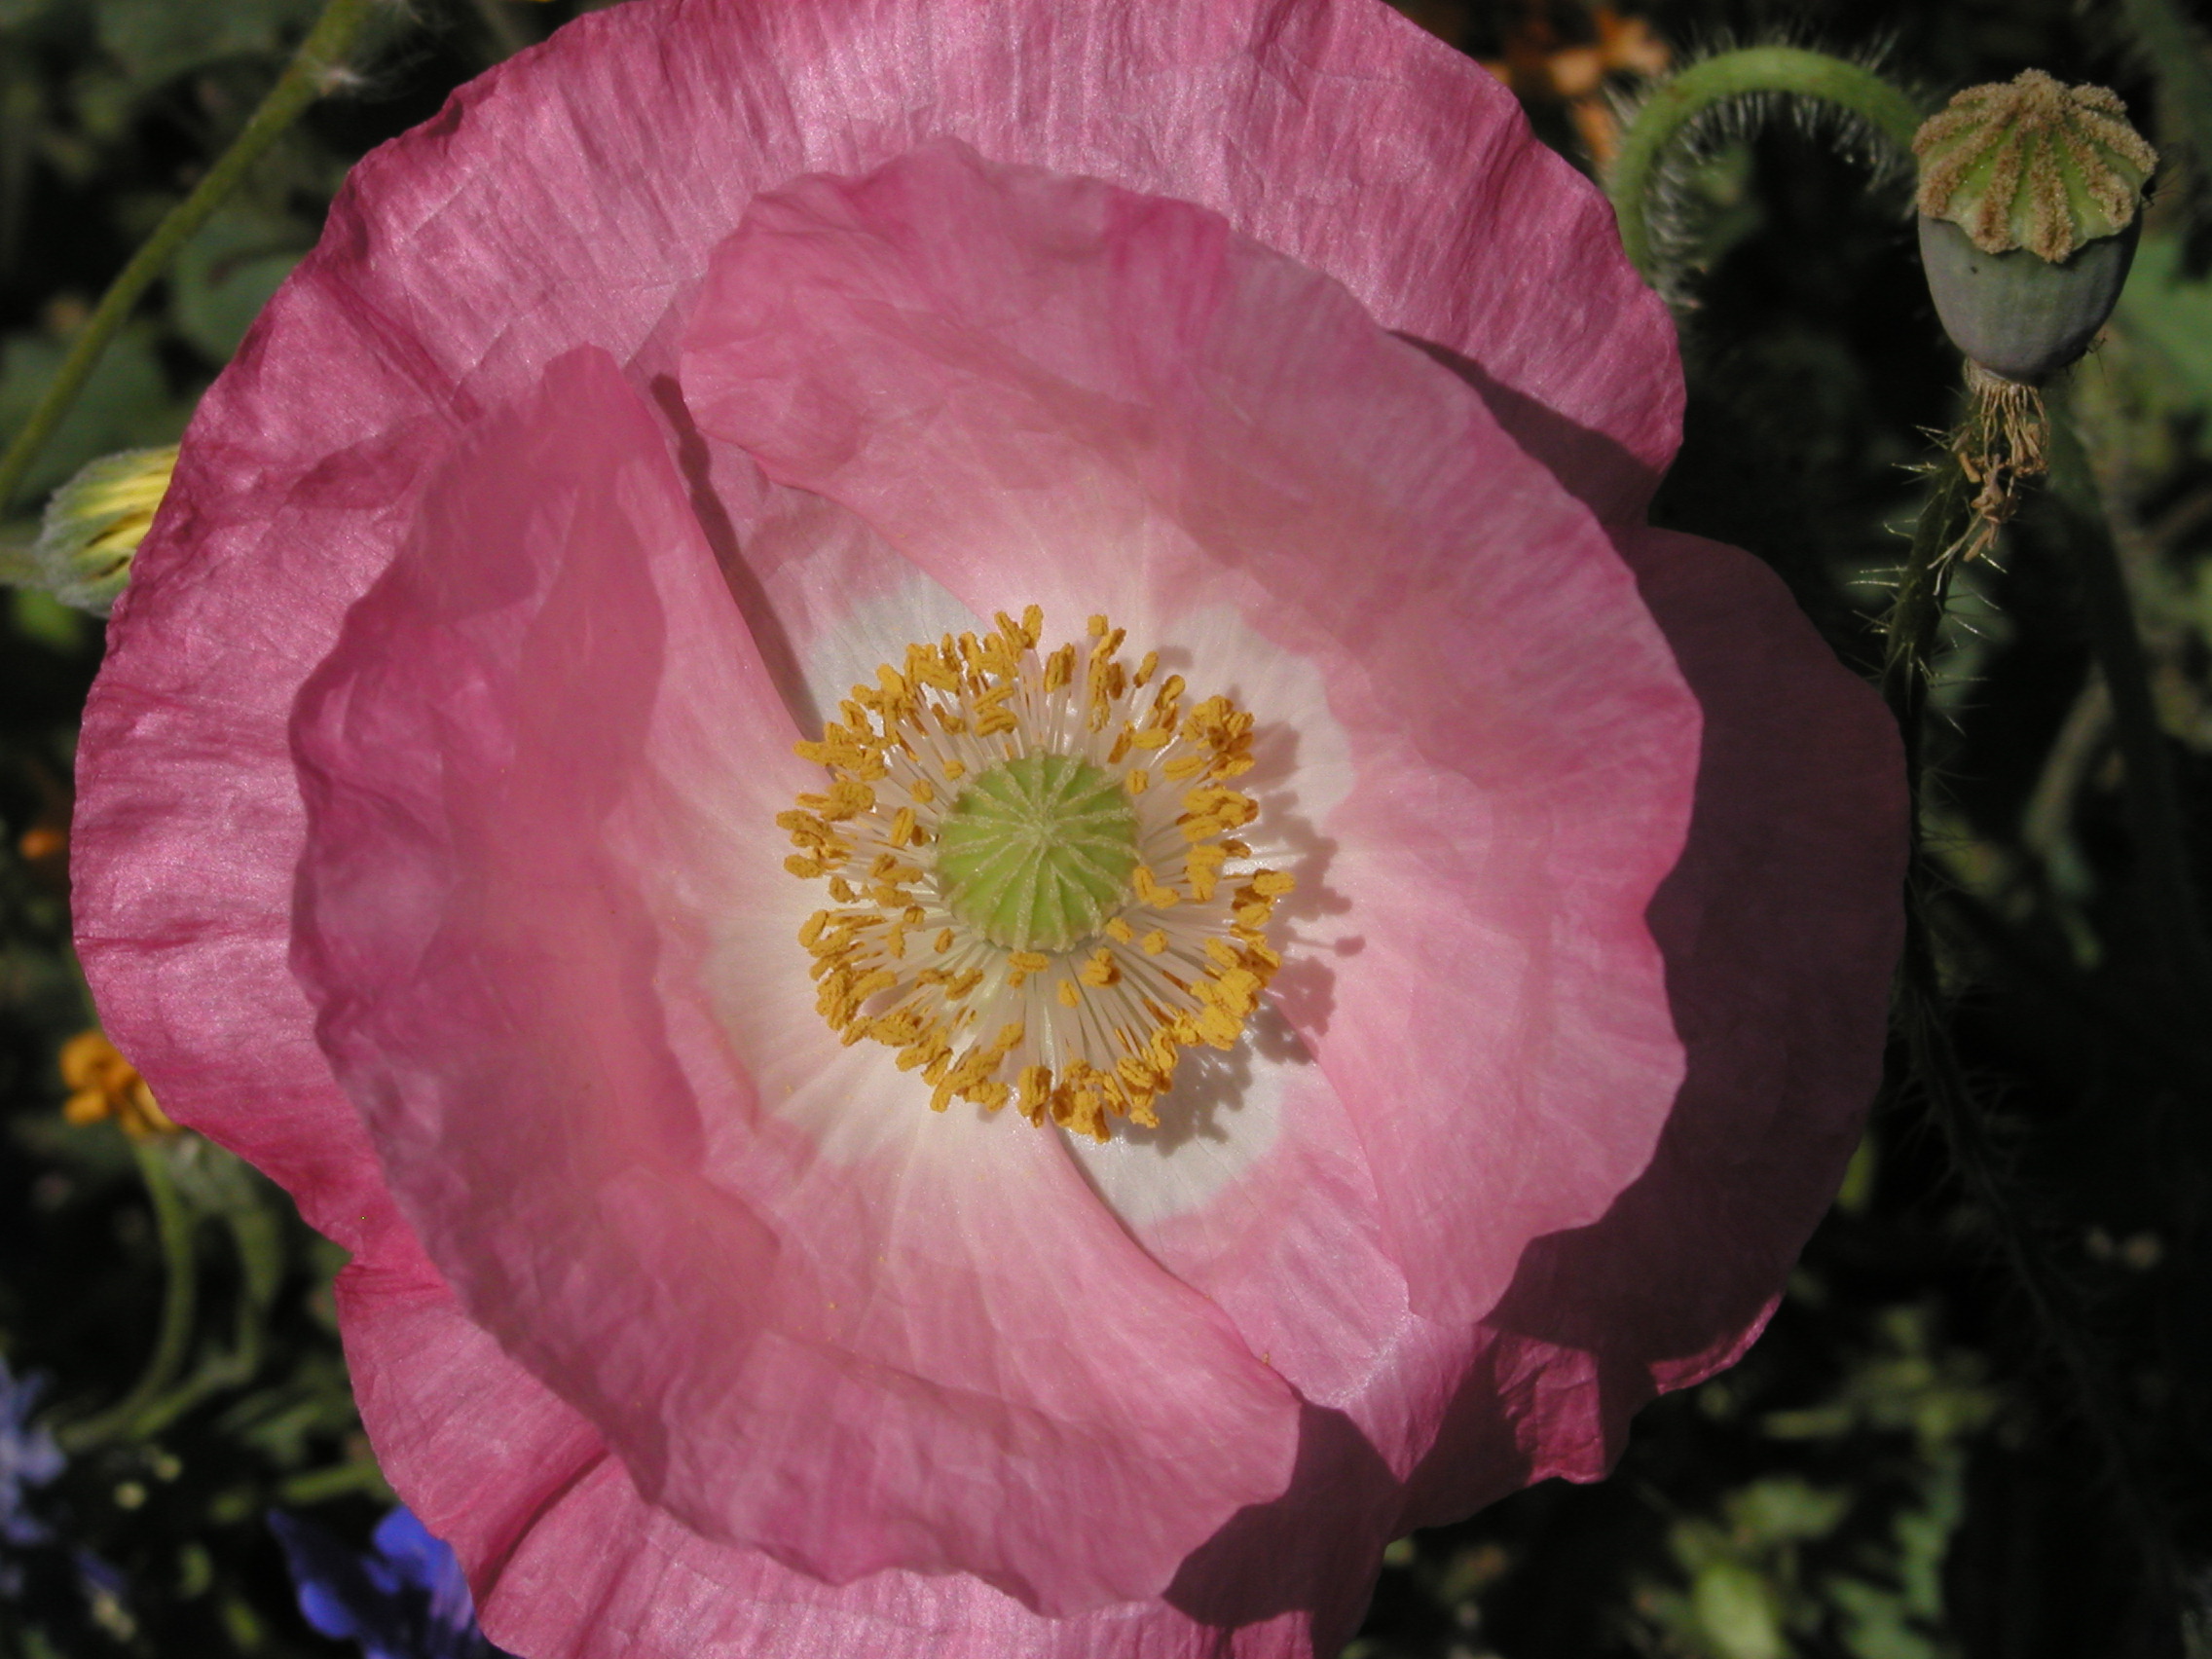
plant, flower, petal, botany, flora, poppy, peony, flowering plant, land plant